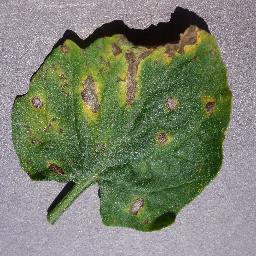
Label: Tomato___Septoria_leaf_spot